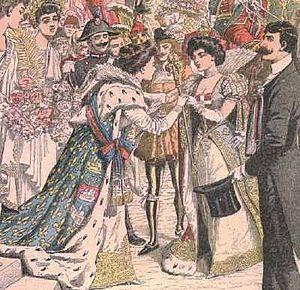
Reines de blanchisseuses, Reines, demoiselles d'Honneur et Rois du Carnaval de Paris élus ou venus à Paris pour la Mi-Carême